Texan Santa Fe Expedition

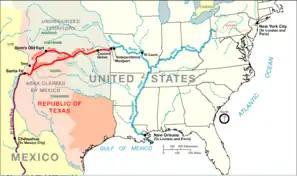
Map of the Santa Fe Trail (in red) in 1845. A detailed present-day map is also available.

The Texan Santa Fe Expedition was a failed commercial and military expedition in 1841 by the Republic of Texas with the objective of competing with the lucrative trade conducted over the Santa Fe Trail and the ulterior motive of annexing to Texas the eastern one-half of New Mexico, then a province of Mexico.